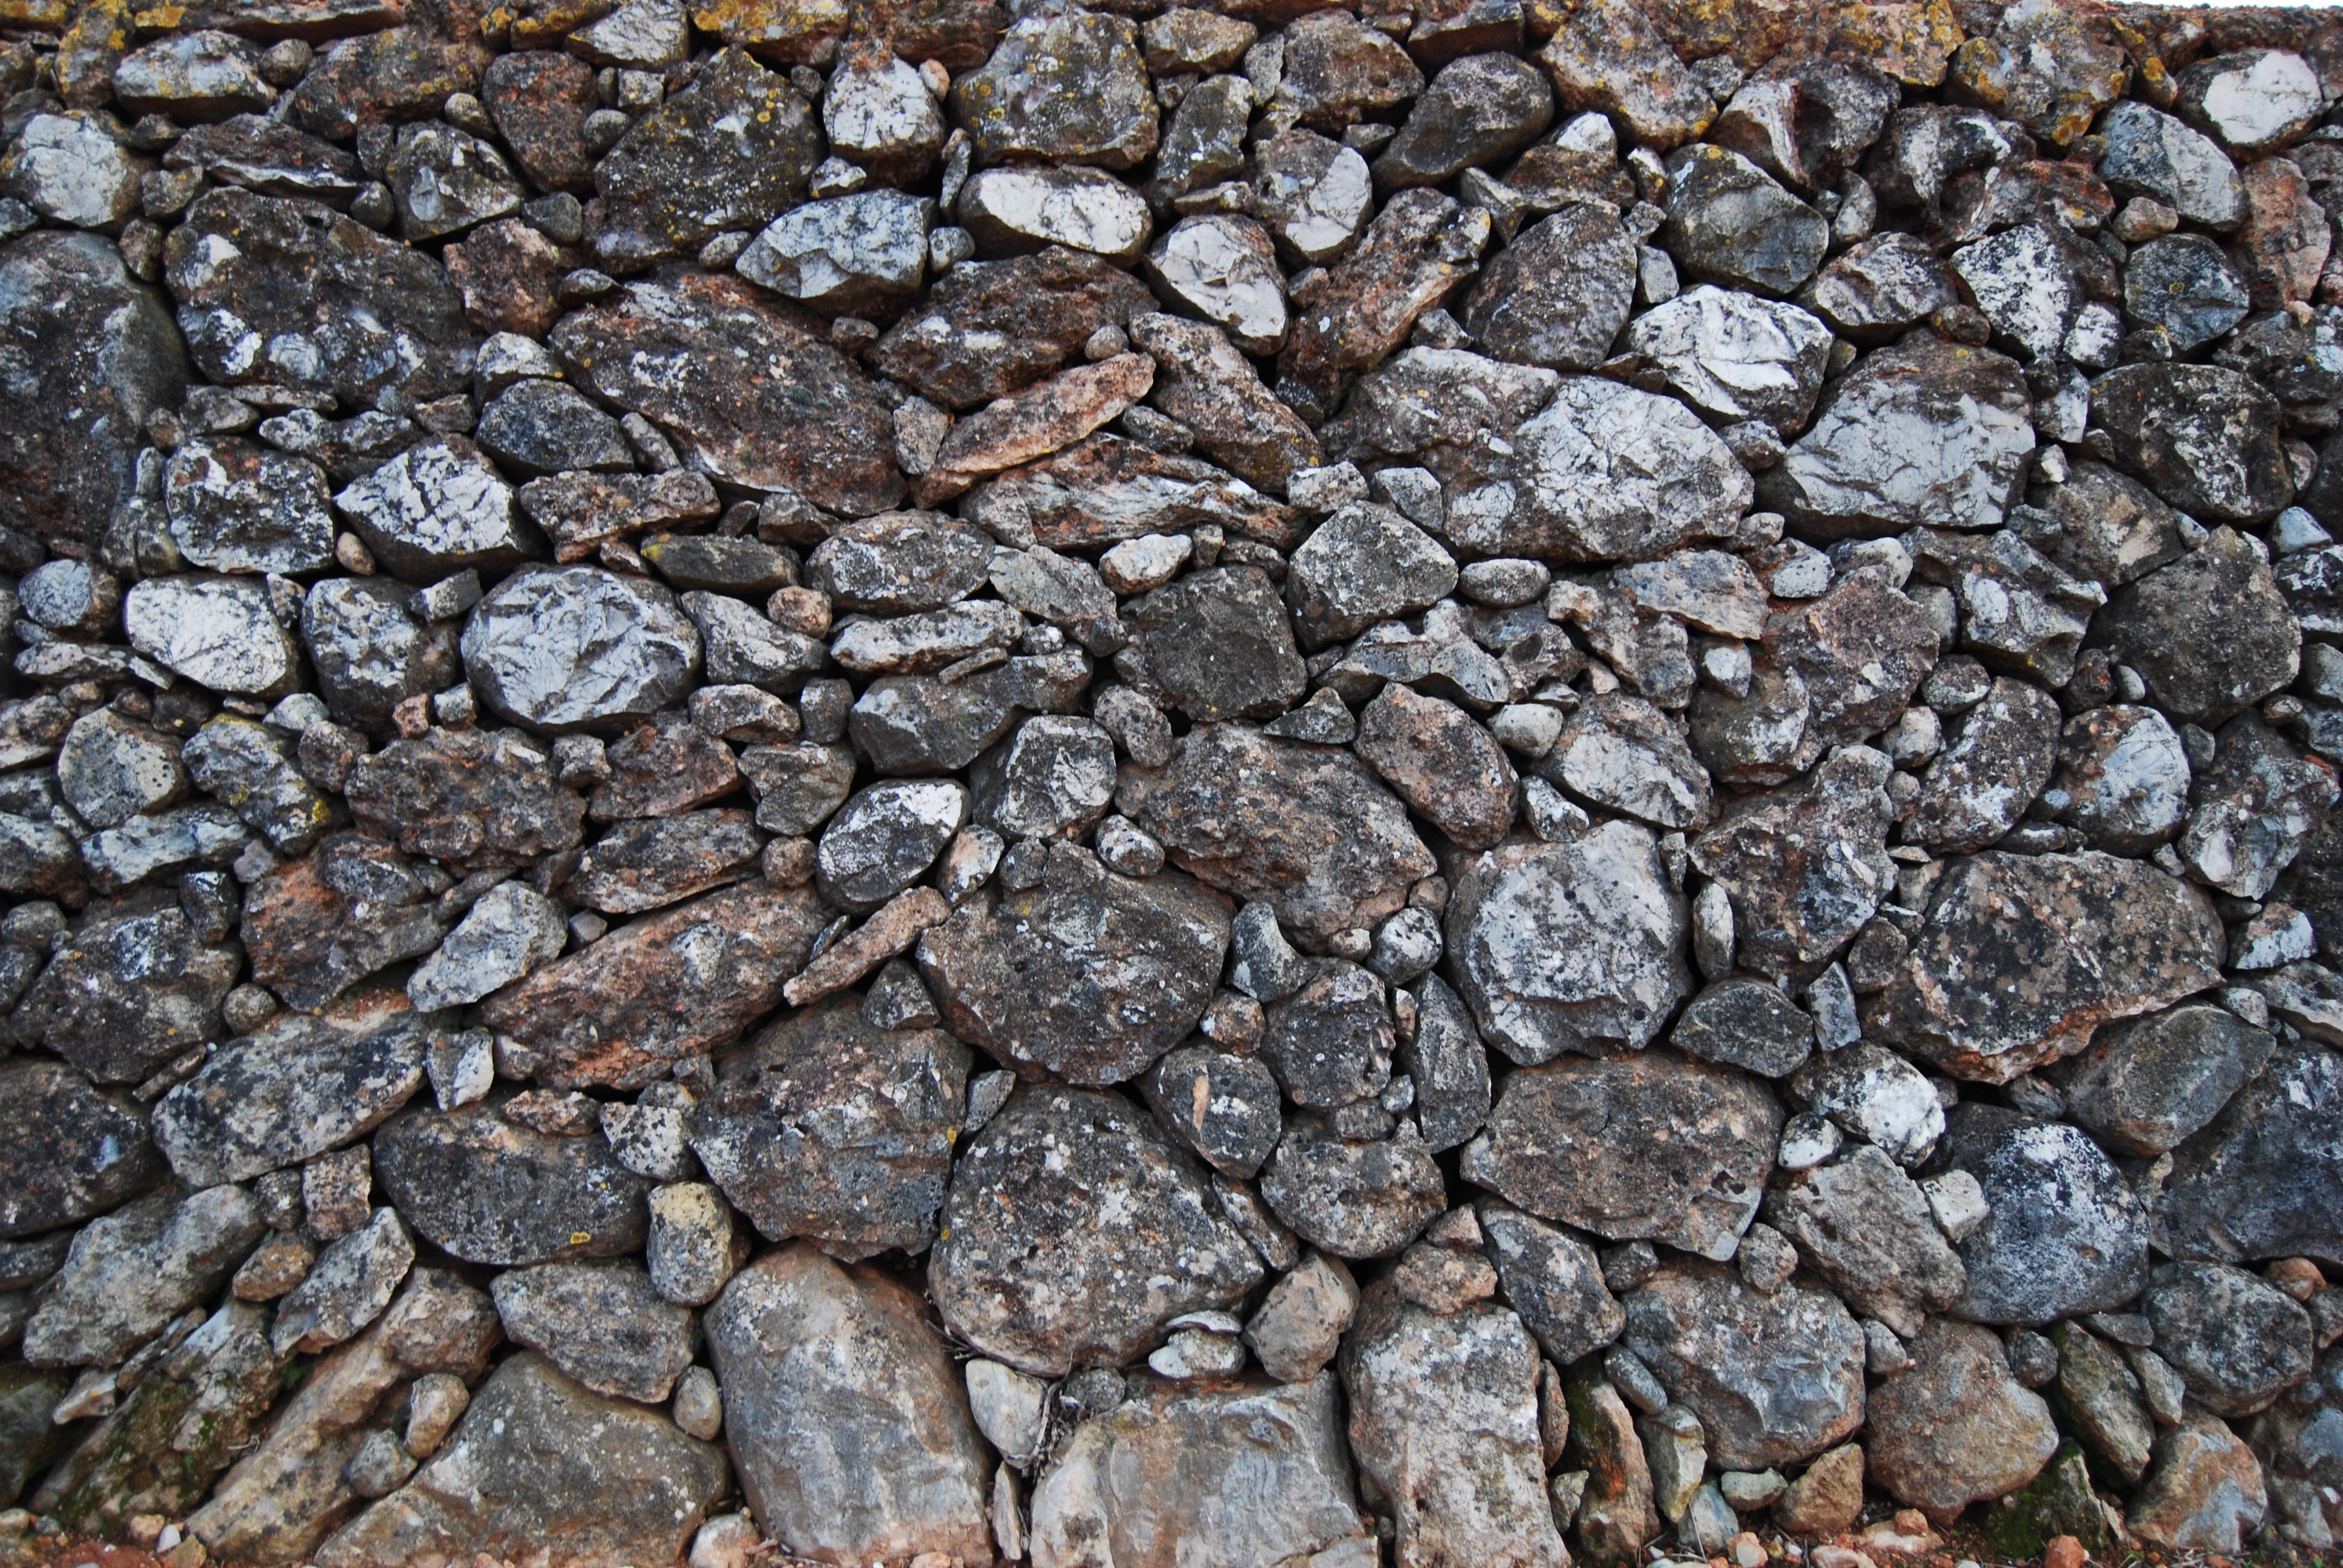
nature, rock, wood, texture, trunk, cobblestone, wall, asphalt, soil, gray, stone wall, material, rocks, stones, rubble, background, geology, gravel, bedrock, flooring, road surface